Enthronement of the Japanese emperor

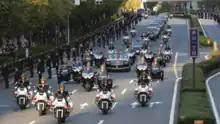
Celebration parade at Aoyama, Tokyo, 2019

The fourth, called "Shukuga-Onretsu-no-gi", is the motorcade procession. The emperor and empress, are both driven through Tokyo towards the Akasaka Estate by the state limousine to acknowledge the cheers of the citizens on the major streets of the capital who have assembled there. As head of state, the emperor also receives the first salutes on that segment by a guard of honour of the Japan Self-Defense Force and the Imperial Guard Headquarters of the National Police Agency.